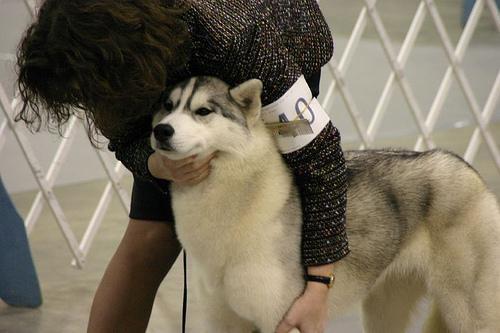
Siberian_husky